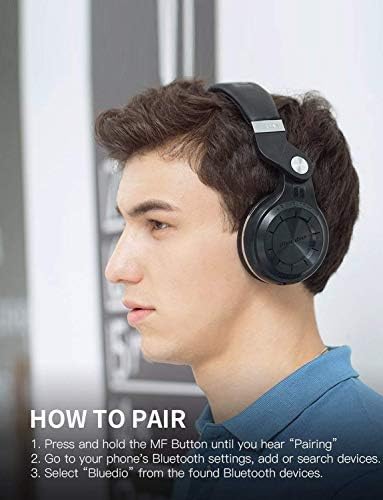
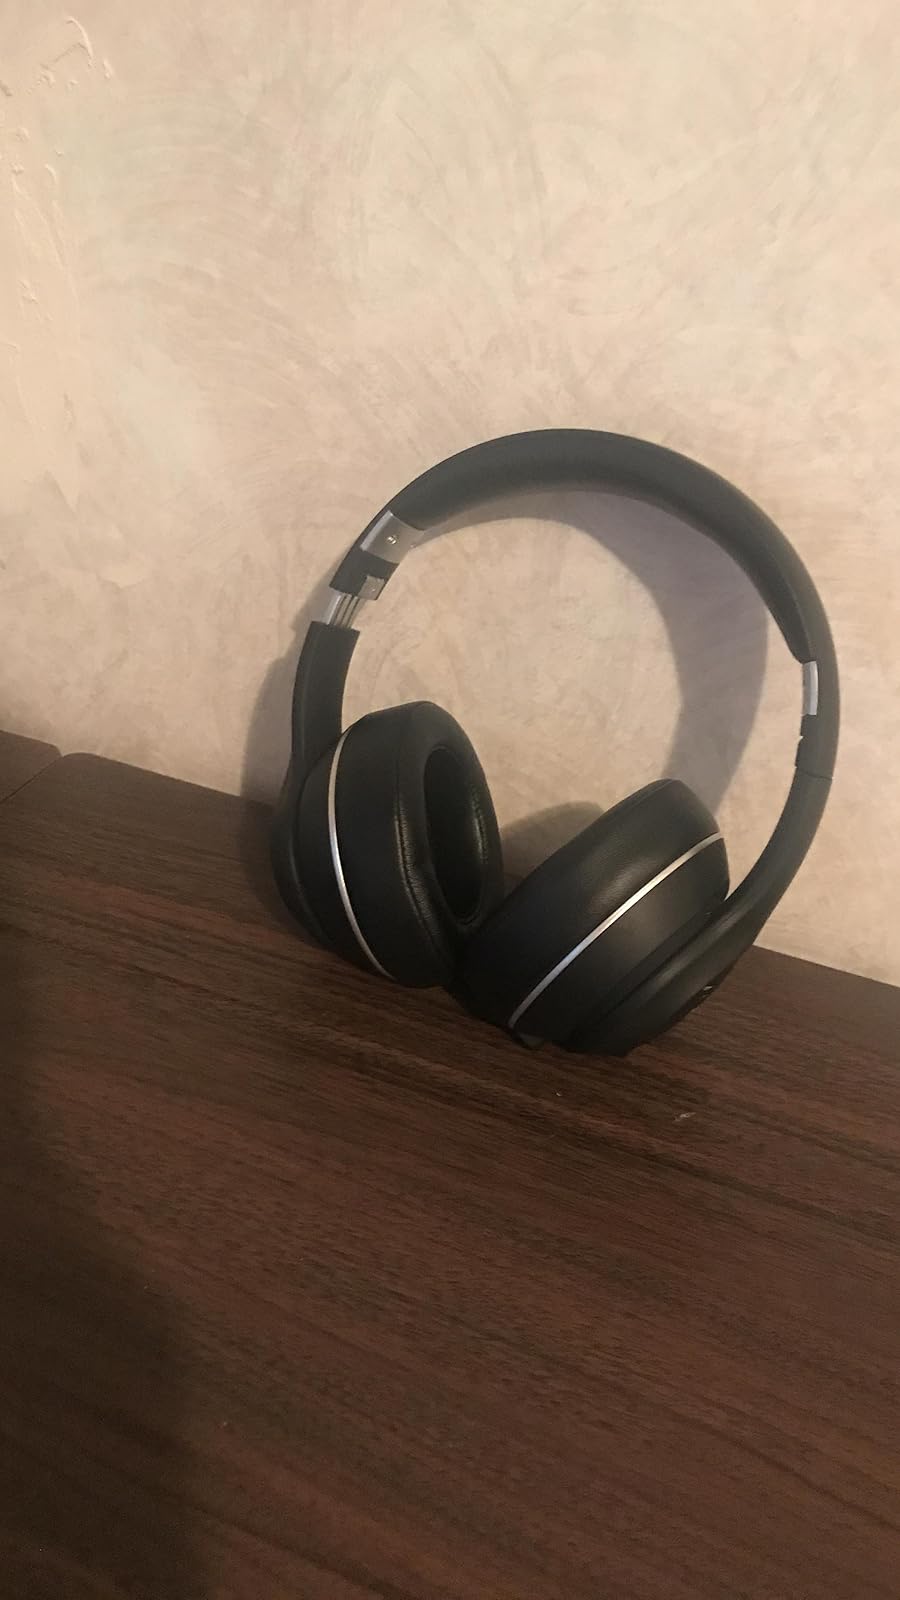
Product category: headphones
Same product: no